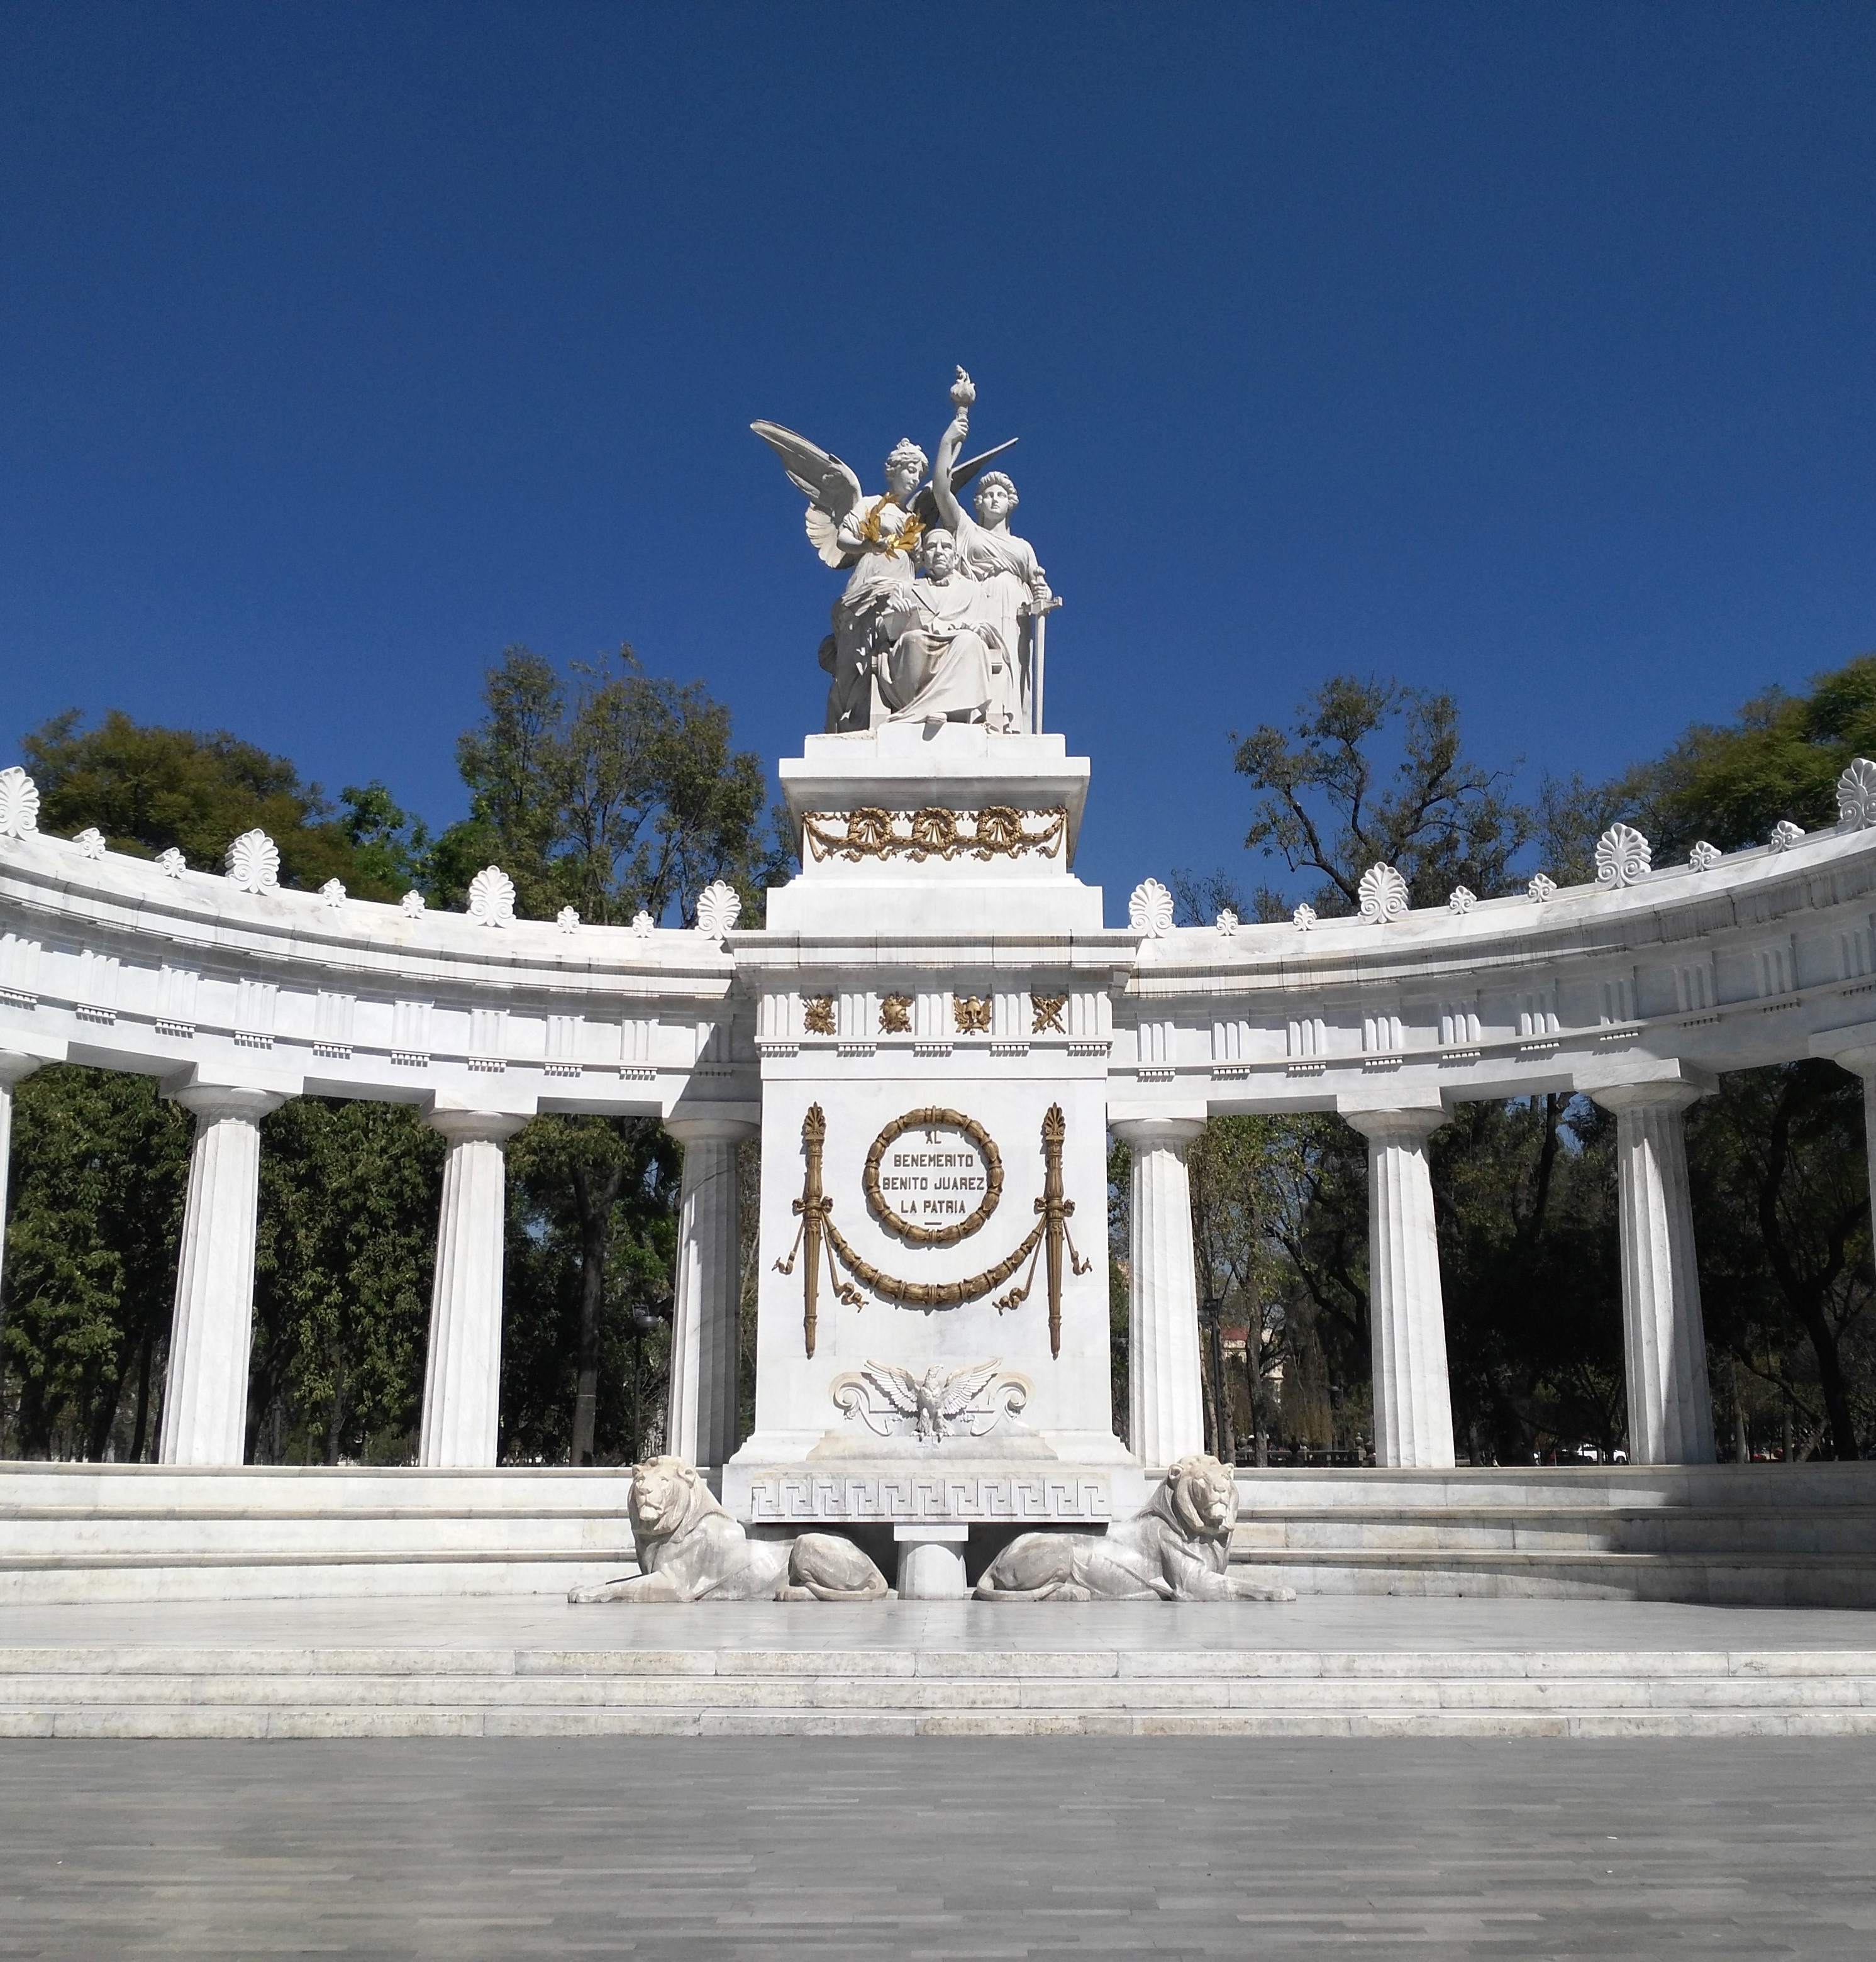
hemicycle, sculpture, mexico, art, landmark, architecture, arch, monument, sky, classical architecture, building, statue, historic site, memorial, tourism, vacation, tourist attraction